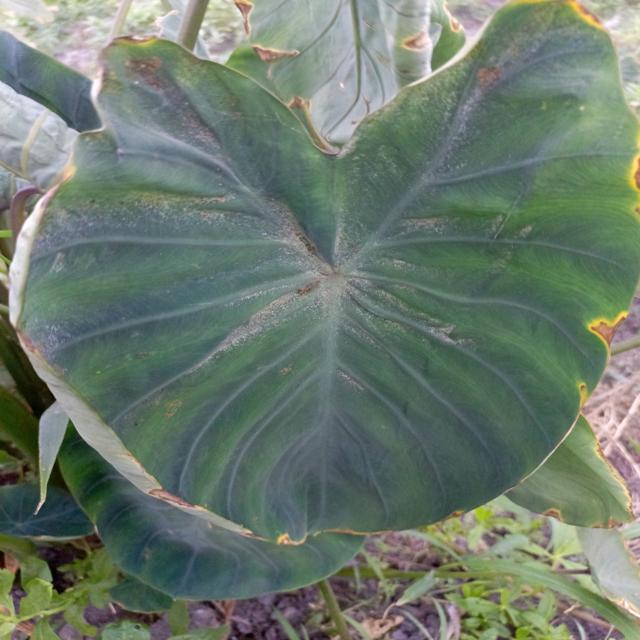
Label: Mid_Blight